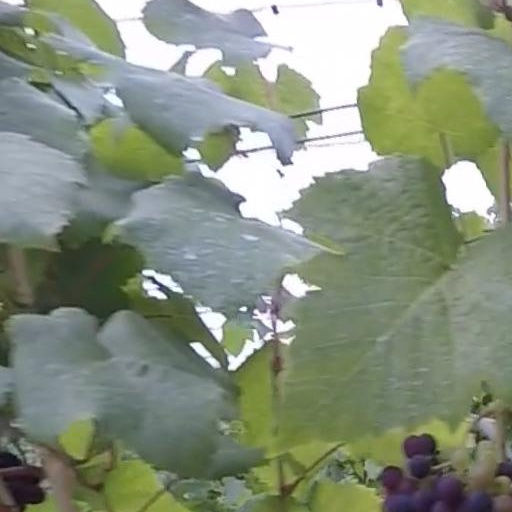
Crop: grape